Pirtek

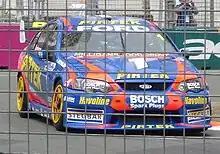
Stone Brothers Racing Ford Falcon BA on the Surfers Paradise Street Circuit in October 2005

Pirtek became involved in sporting sponsorship during the late 1990s, sponsoring Stone Brothers Racing. The company has supported motor sports outfits in various countries, as well as becoming involved in rugby league.